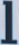
Number: 1